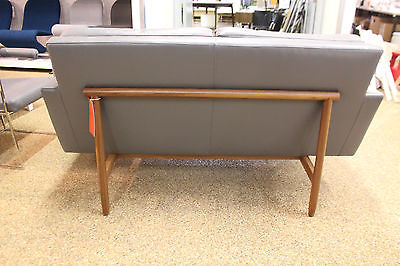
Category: sofa